Tomáš Ujfaluši

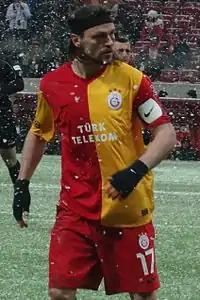
Ujfaluši playing for Galatasaray in 2012

Tomáš Ujfaluši (born 24 March 1978) is a Czech former professional footballer. He operated as either a central defender or a right-back. Initially beginning his career with SK Sigma Olomouc in 1996, he played in Germany (four years), Italy (four), Spain (three), and Turkey (two) – winning six major titles between Hamburger SV, Atlético Madrid and Galatasaray – respectively. Ujfaluši earned 78 appearances for the Czech Republic, representing the country at the 2006 World Cup and two European Championships.